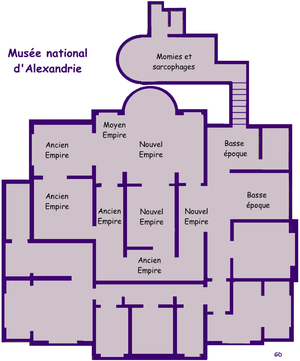
Le Musée national d'Alexandrie, est un musée archéologique égyptien, inauguré le 31 décembre 2003 par le président Hosni Moubarak et installé dans un ancien palais de style italien restauré qui abrita le consulat des États-Unis, rue Tariq Al-Horreya, près du centre de la ville, est l'un des nouveaux musées voulus par le ministère de la culture égyptien dans la plupart des villes d'Égypte.